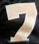
Number: 7